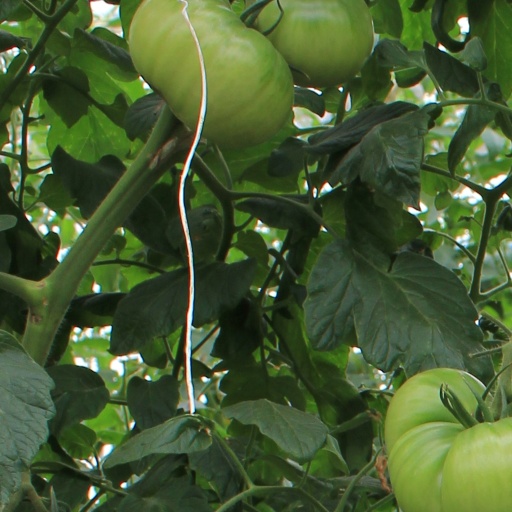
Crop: tomato